Natural regions of Germany

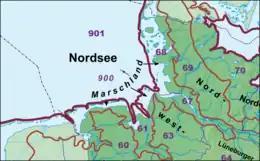

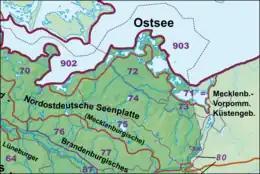

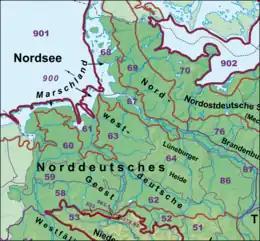

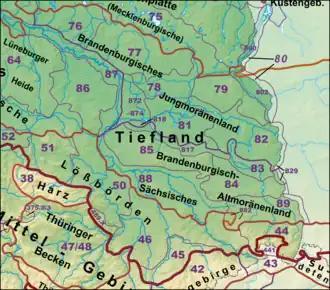

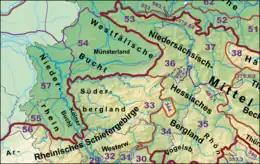

upright=1.2

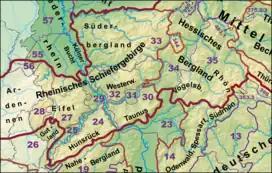

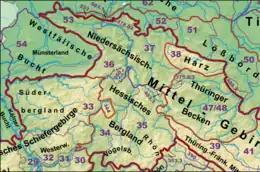

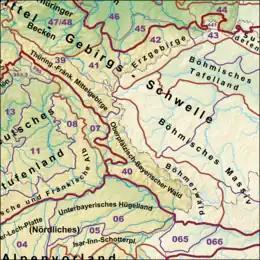

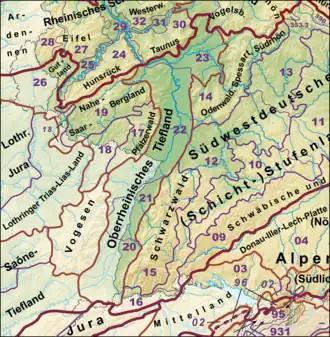

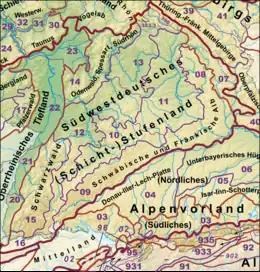

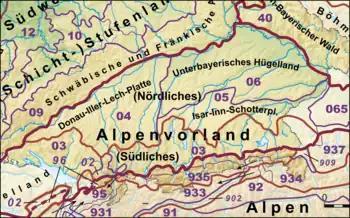
This map does not show the latest situation and still combines under "02" landscape units that mainly belong to the Alps.

The following 3 groups were still counted as part of (ex-)group 02 in the Handbook; the German sections form D67 (BfN).